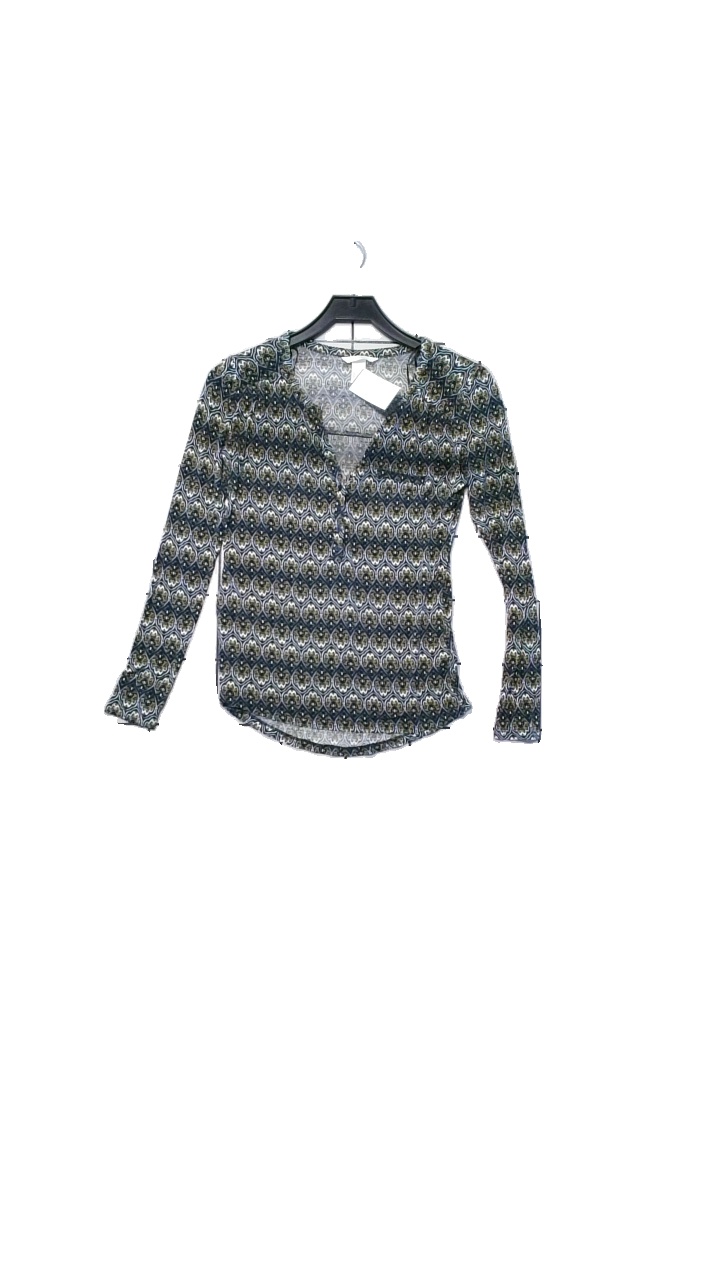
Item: Sweater (Ladies)
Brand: H&m
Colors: Brown, Multicolor, Blue
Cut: Regular
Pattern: Floral print
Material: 95%Viskos, 5%Elastan
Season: Autumn
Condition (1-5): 3
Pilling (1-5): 3
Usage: Reuse
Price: <50